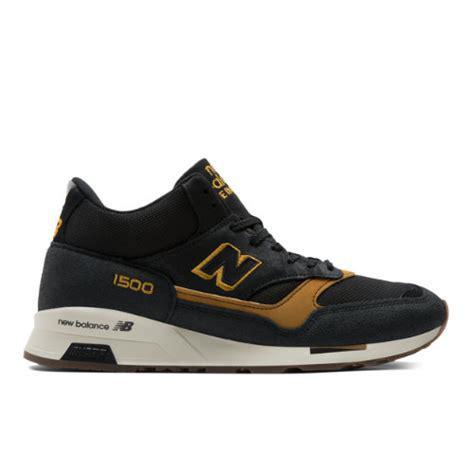
Brand: New
Model: Balance 1500